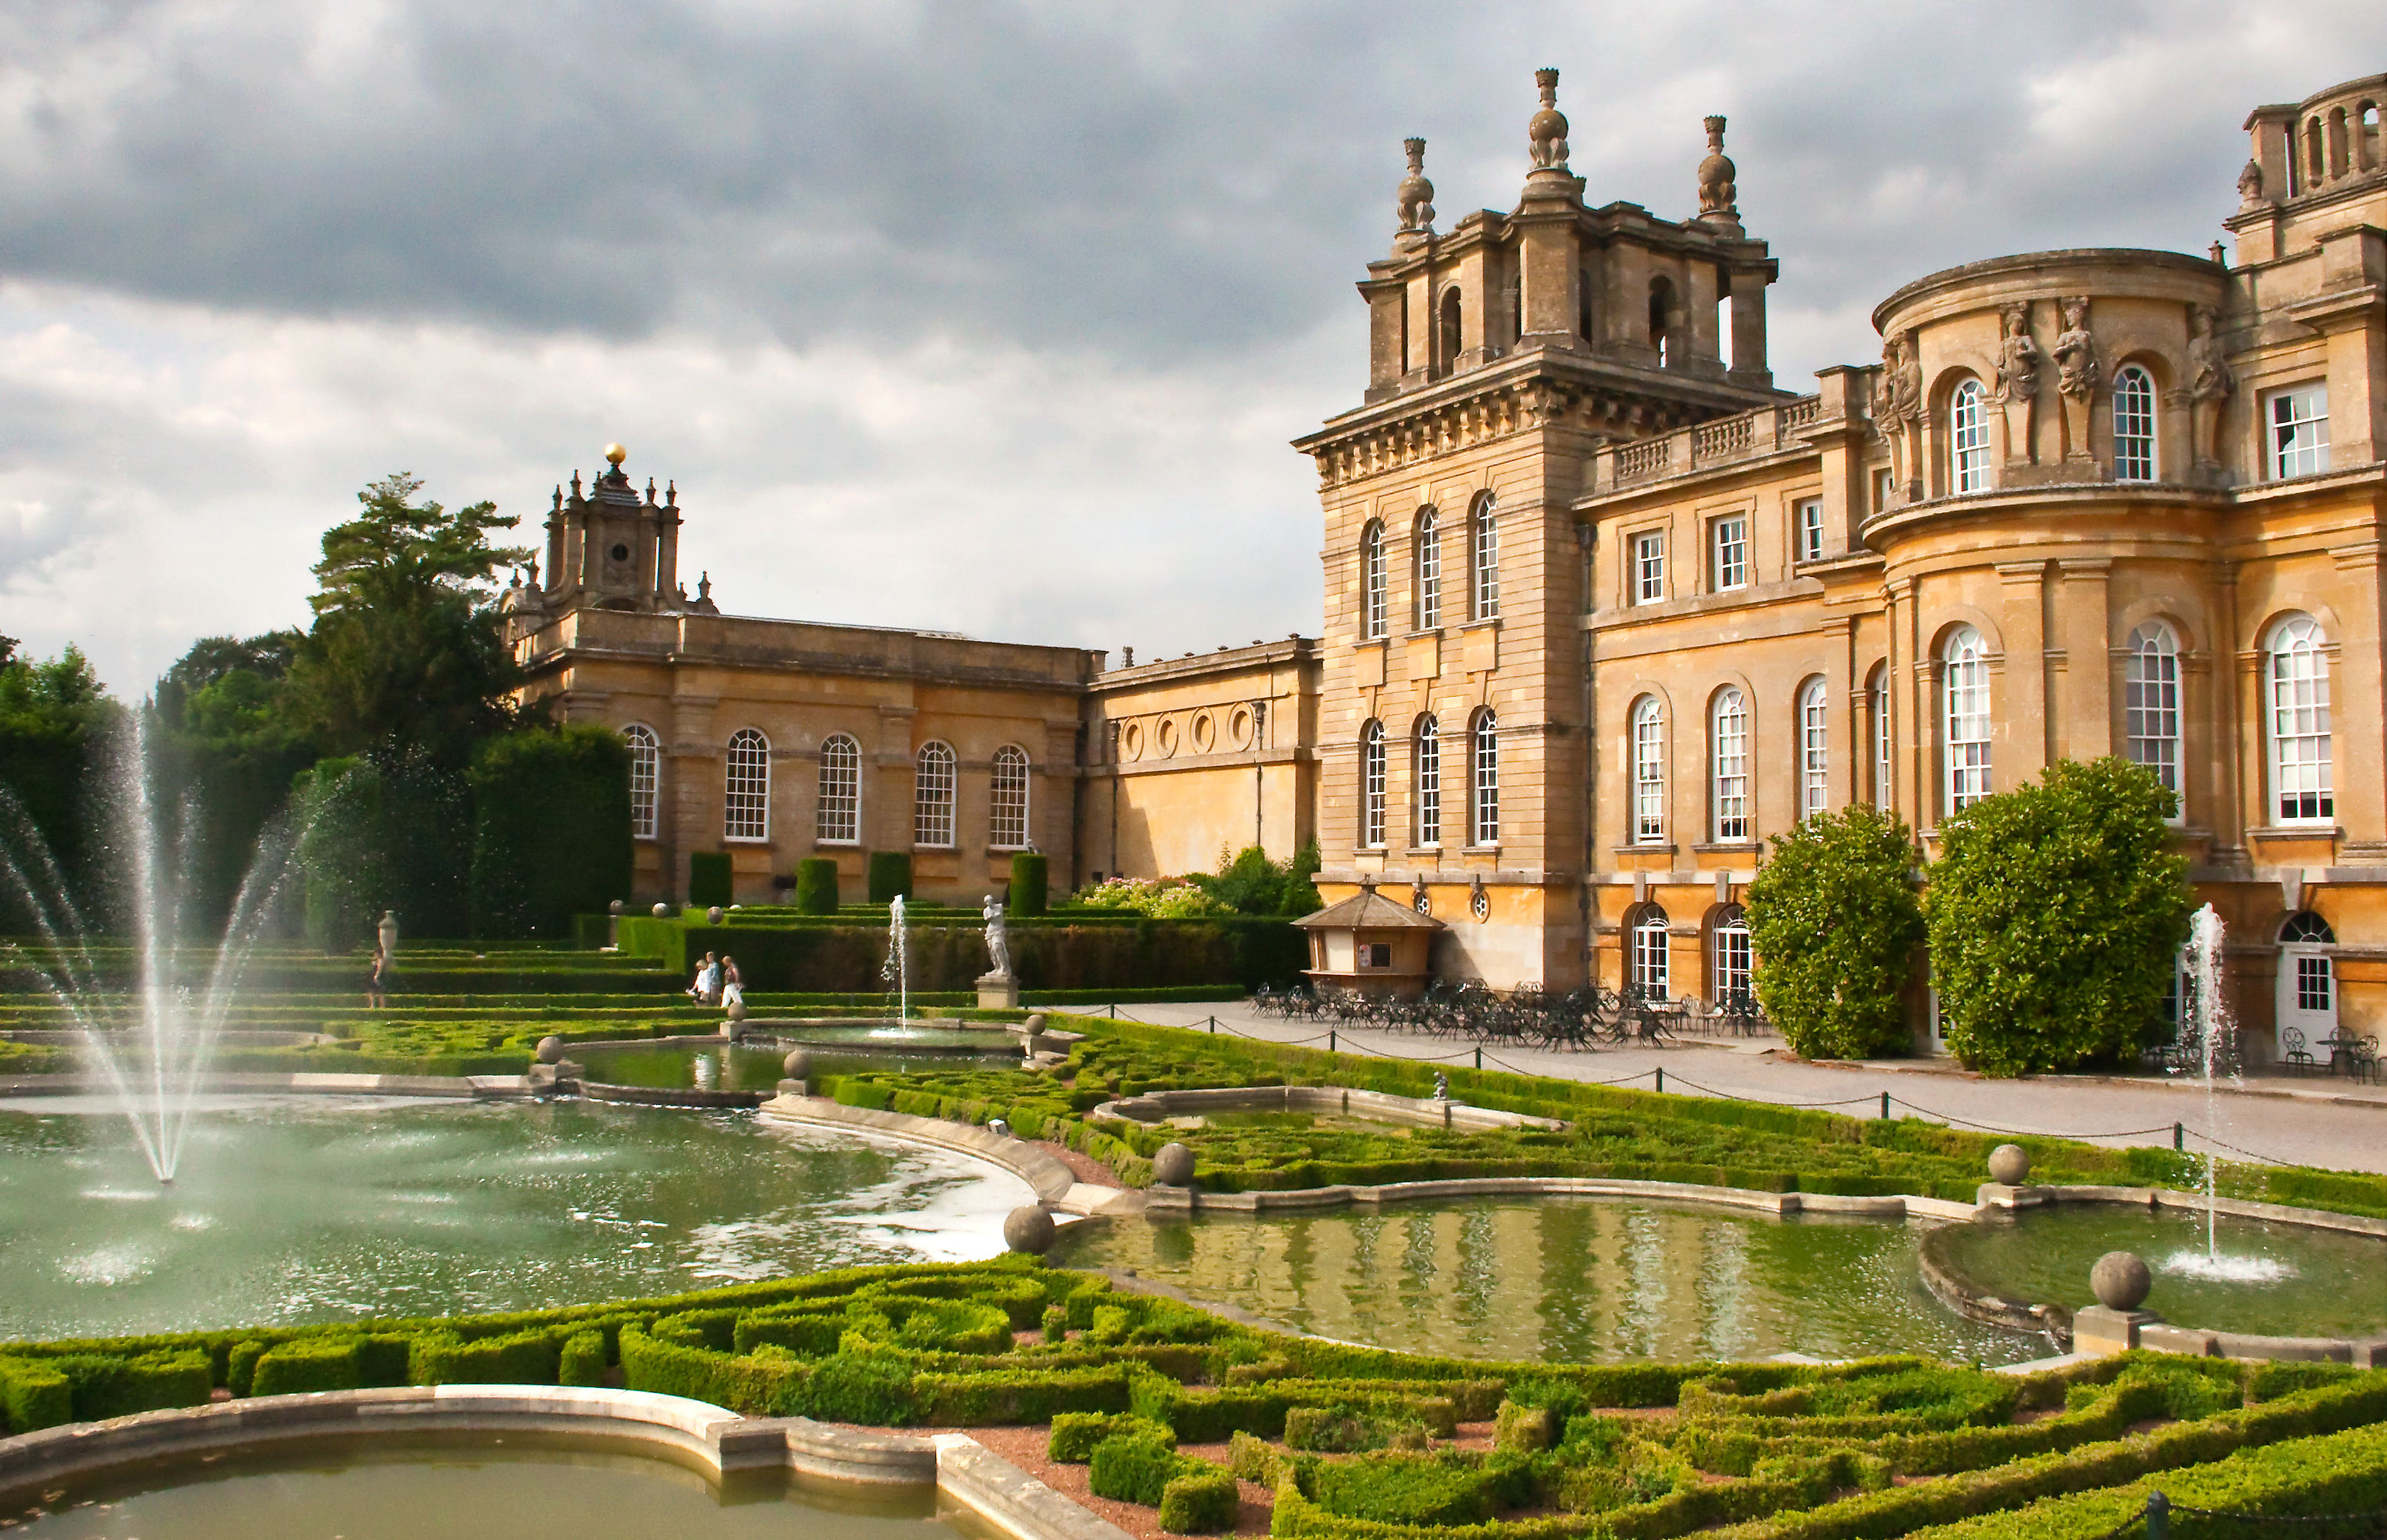
architecture, mansion, building, chateau, palace, city, cityscape, downtown, plaza, park, scenery, landmark, facade, garden, waterway, formal, england, courtyard, buildings, university, fountain, town square, large, estate, oxfordshire, water feature, unescoworldheritage, condominium, neighbourhood, blenheimpalace, stately home, reflecting pool